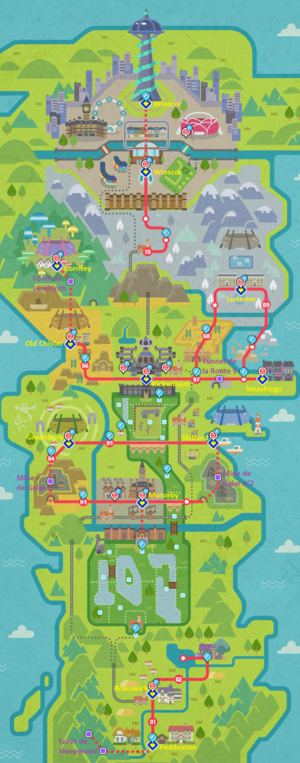
Cette image représente l'ensemble de la région de Galar, en version schématique. Les grandes villes y apparaissent en jaune et les lieux importants en violet.
Pokémon Épée et Pokémon Bouclier sont deux jeux vidéo de rôle de la franchise Pokémon développés par Game Freak sous la direction de Junichi Masuda. Ils ont été annoncés officiellement le 27 février 2019 lors d'un Pokémon Direct. Les jeux sont sortis mondialement le 15 novembre 2019 sur la Nintendo Switch. Un pass d'extension sera rendu disponible pour les jeux durant l'année 2020.